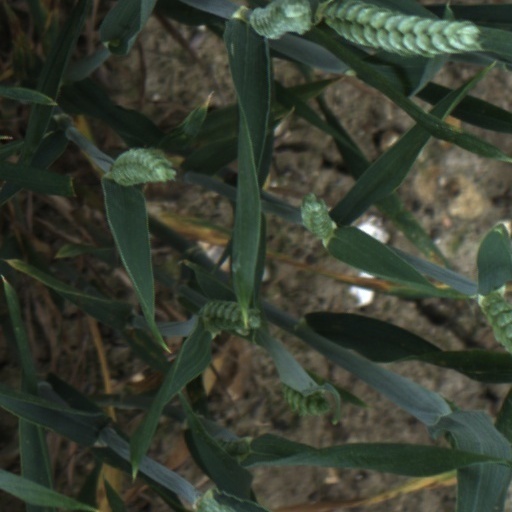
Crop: wheat